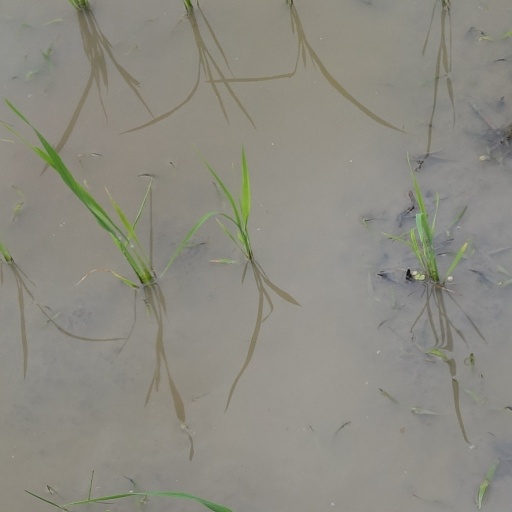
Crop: rice